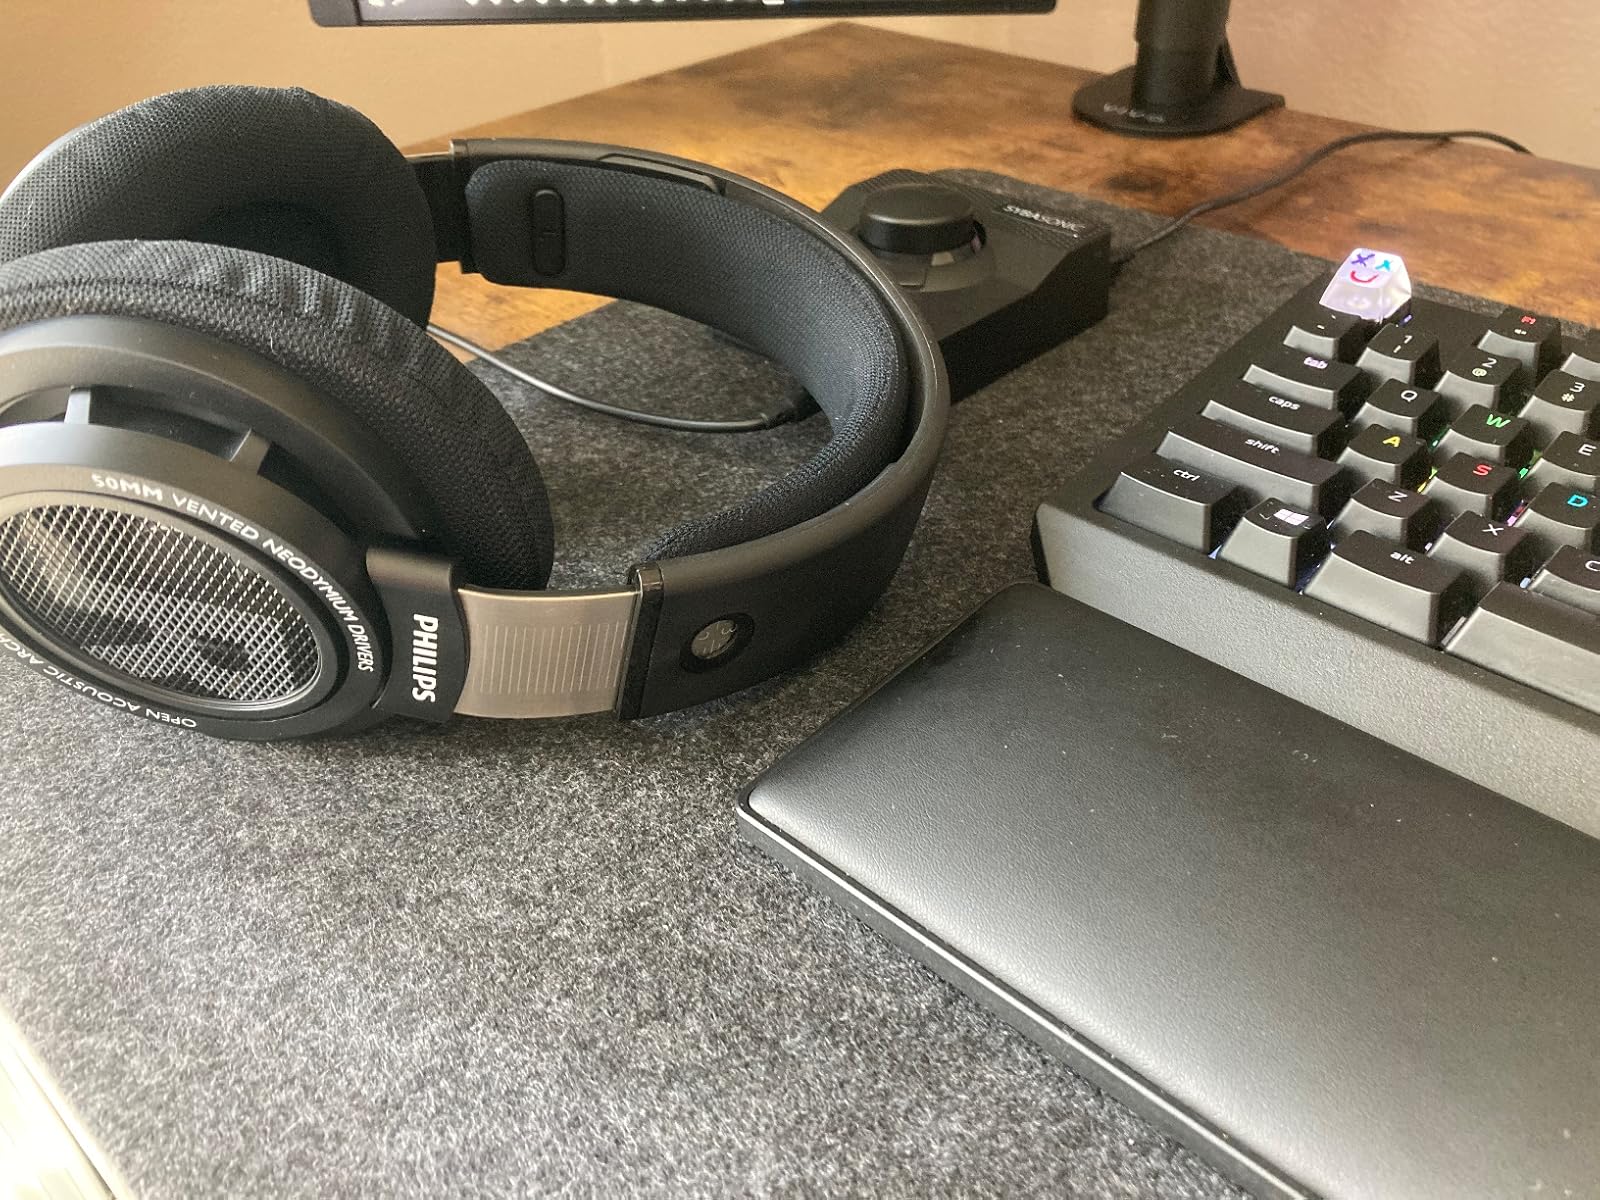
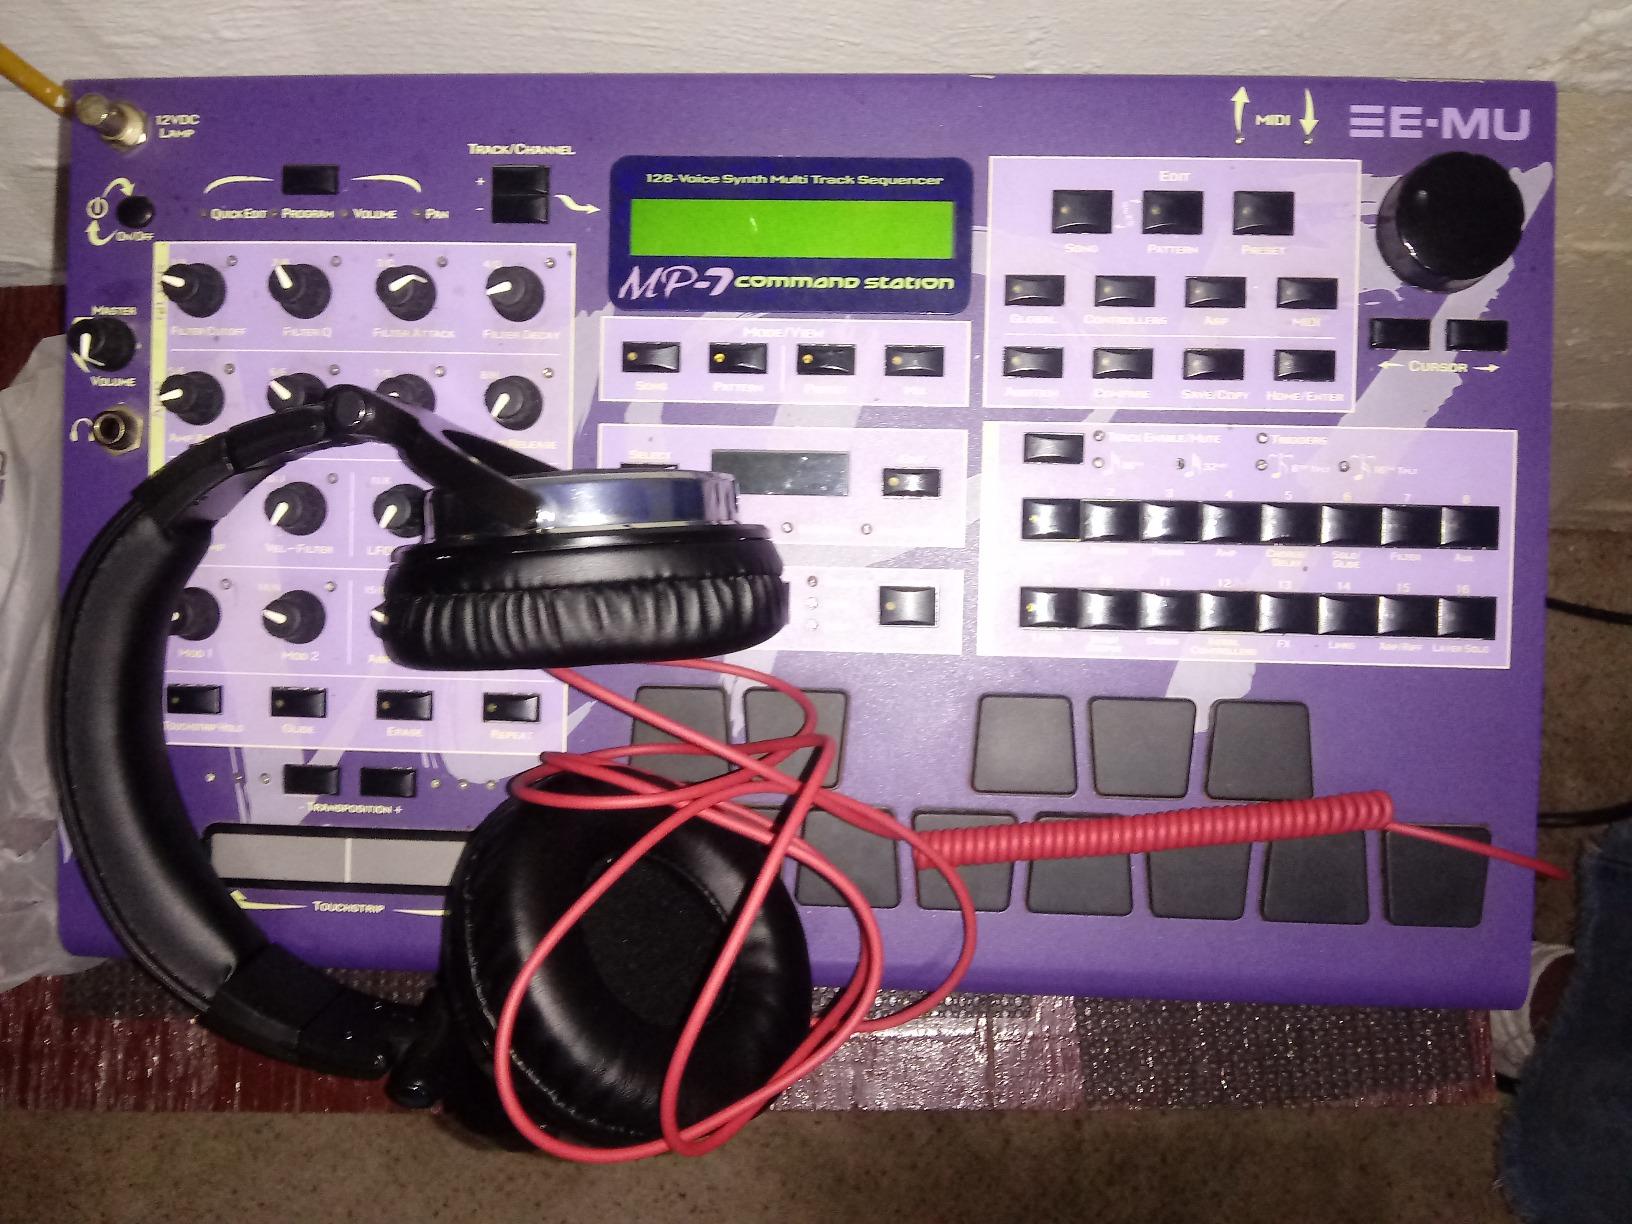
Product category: headphones
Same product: no